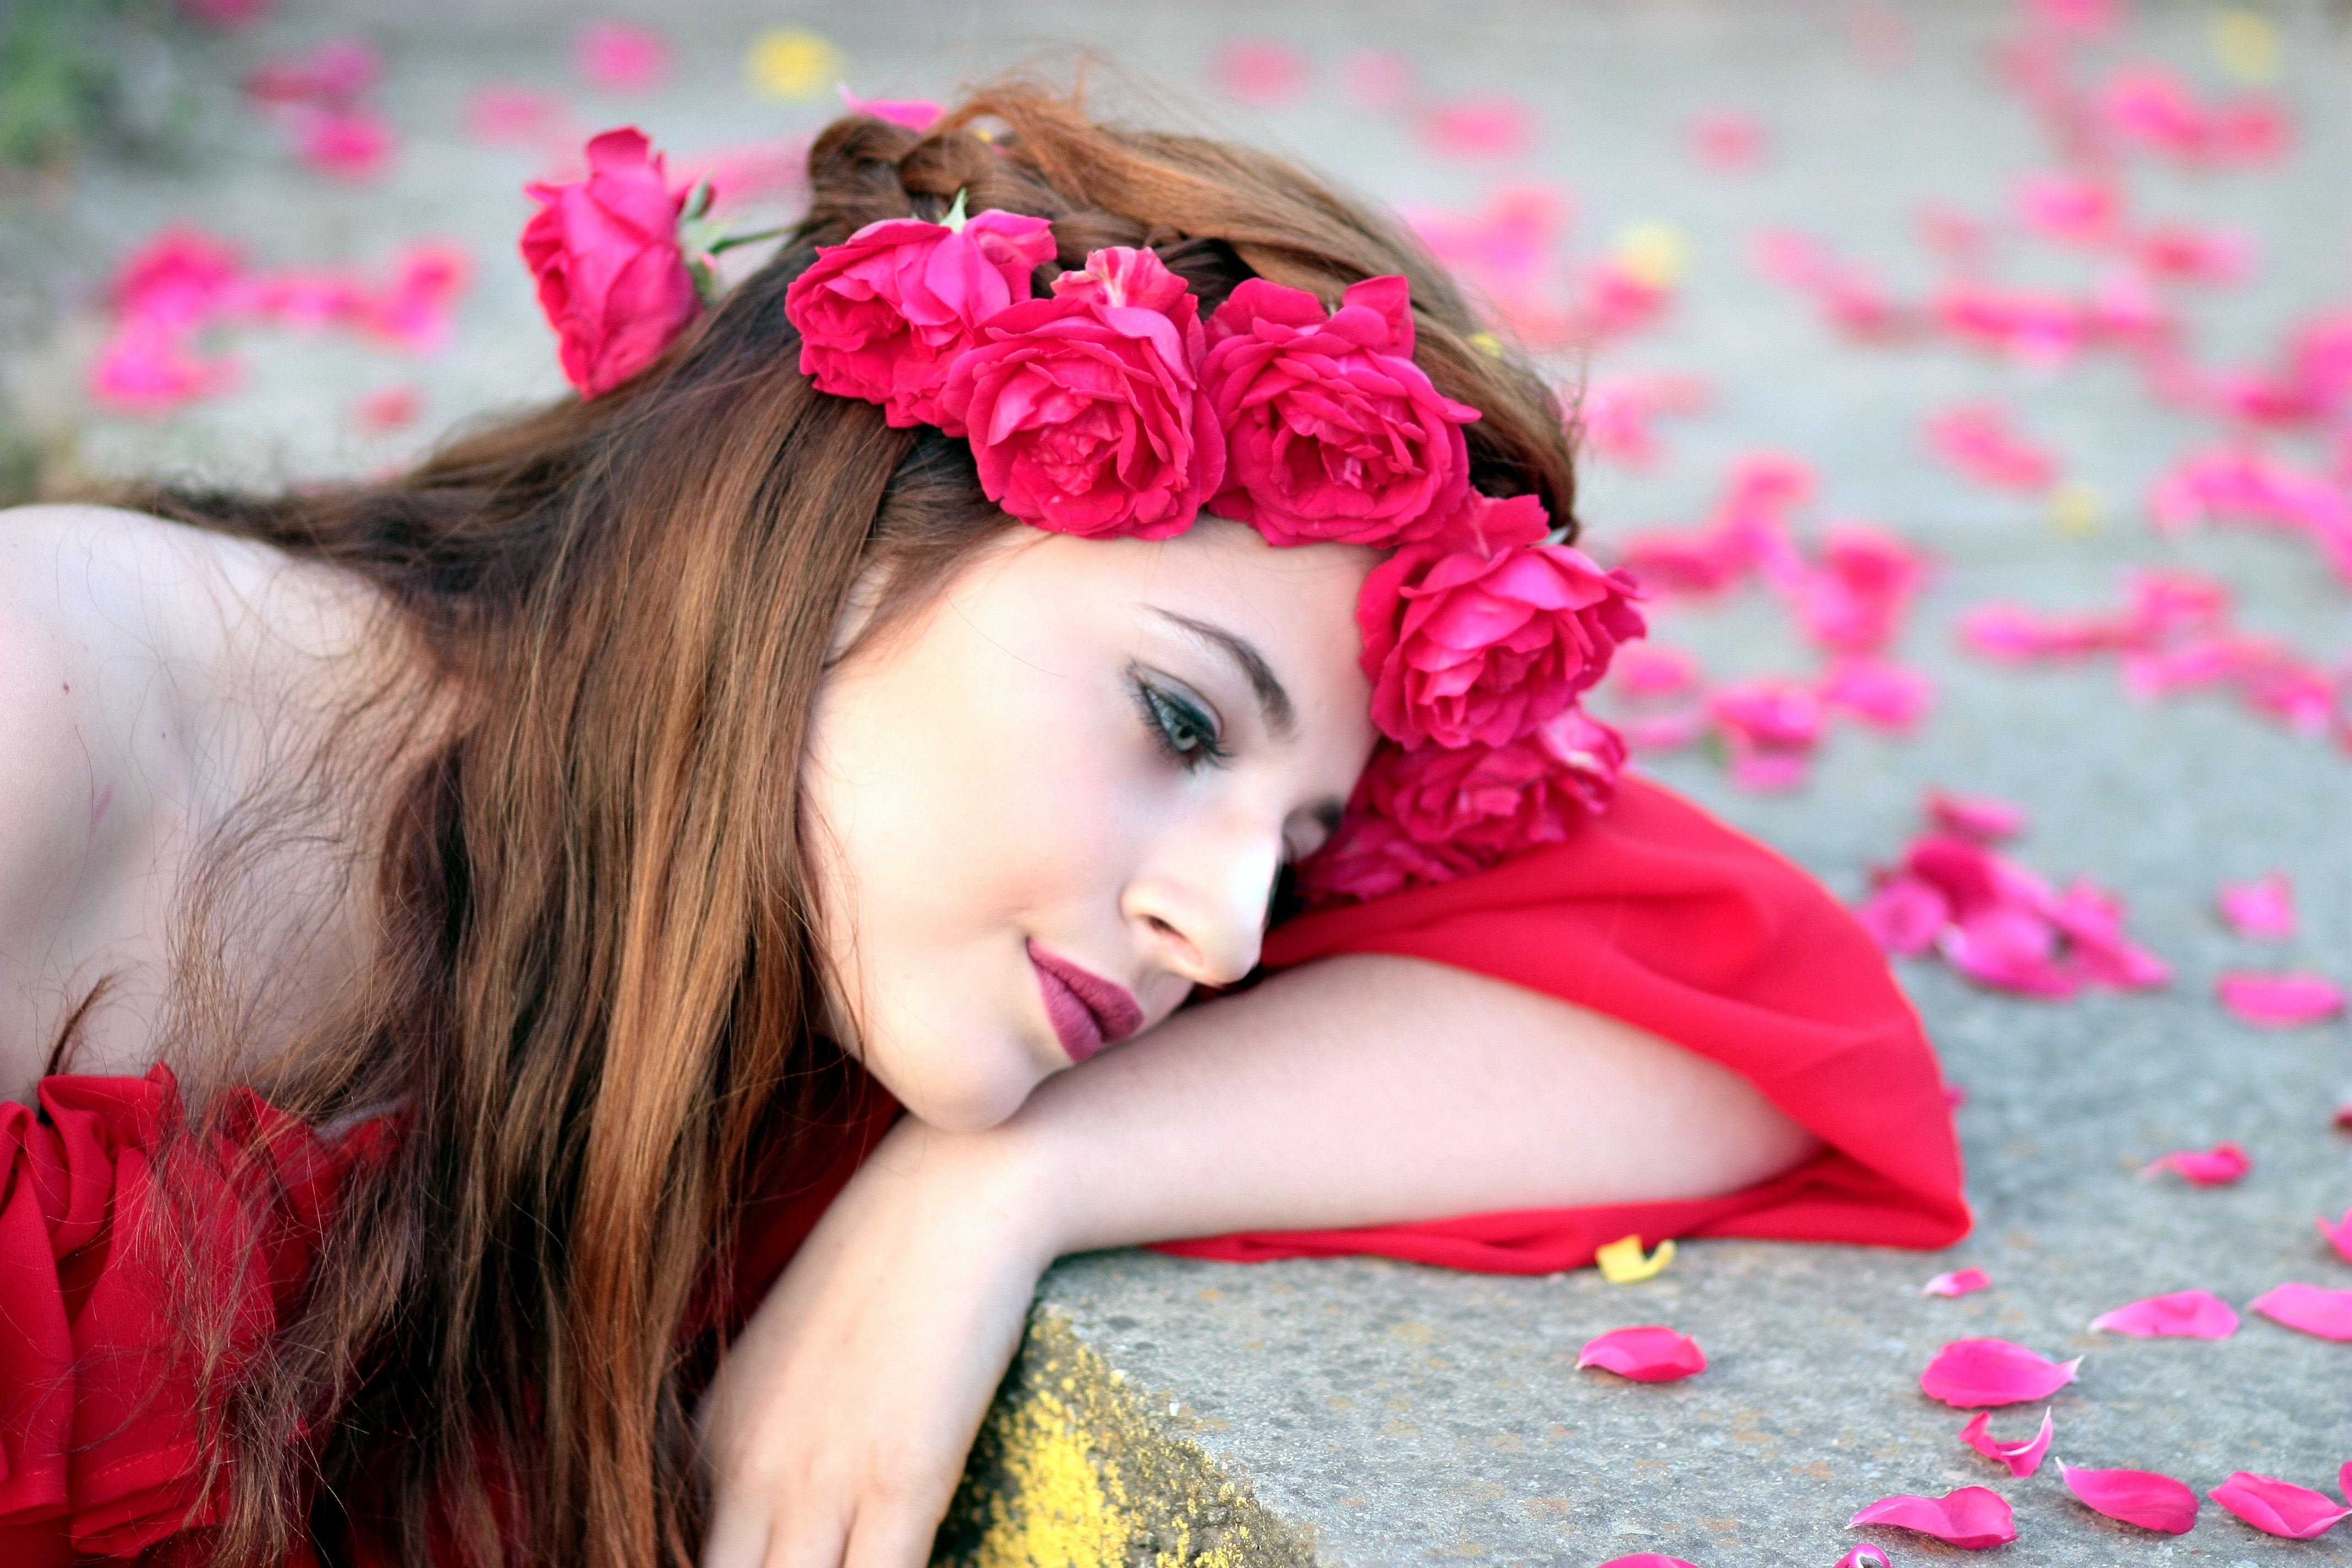
girl, hair, photography, flower, petal, red, clothing, pink, hairstyle, wreath, flowers, roses, dress, petals, beauty, photo shoot, hair accessory